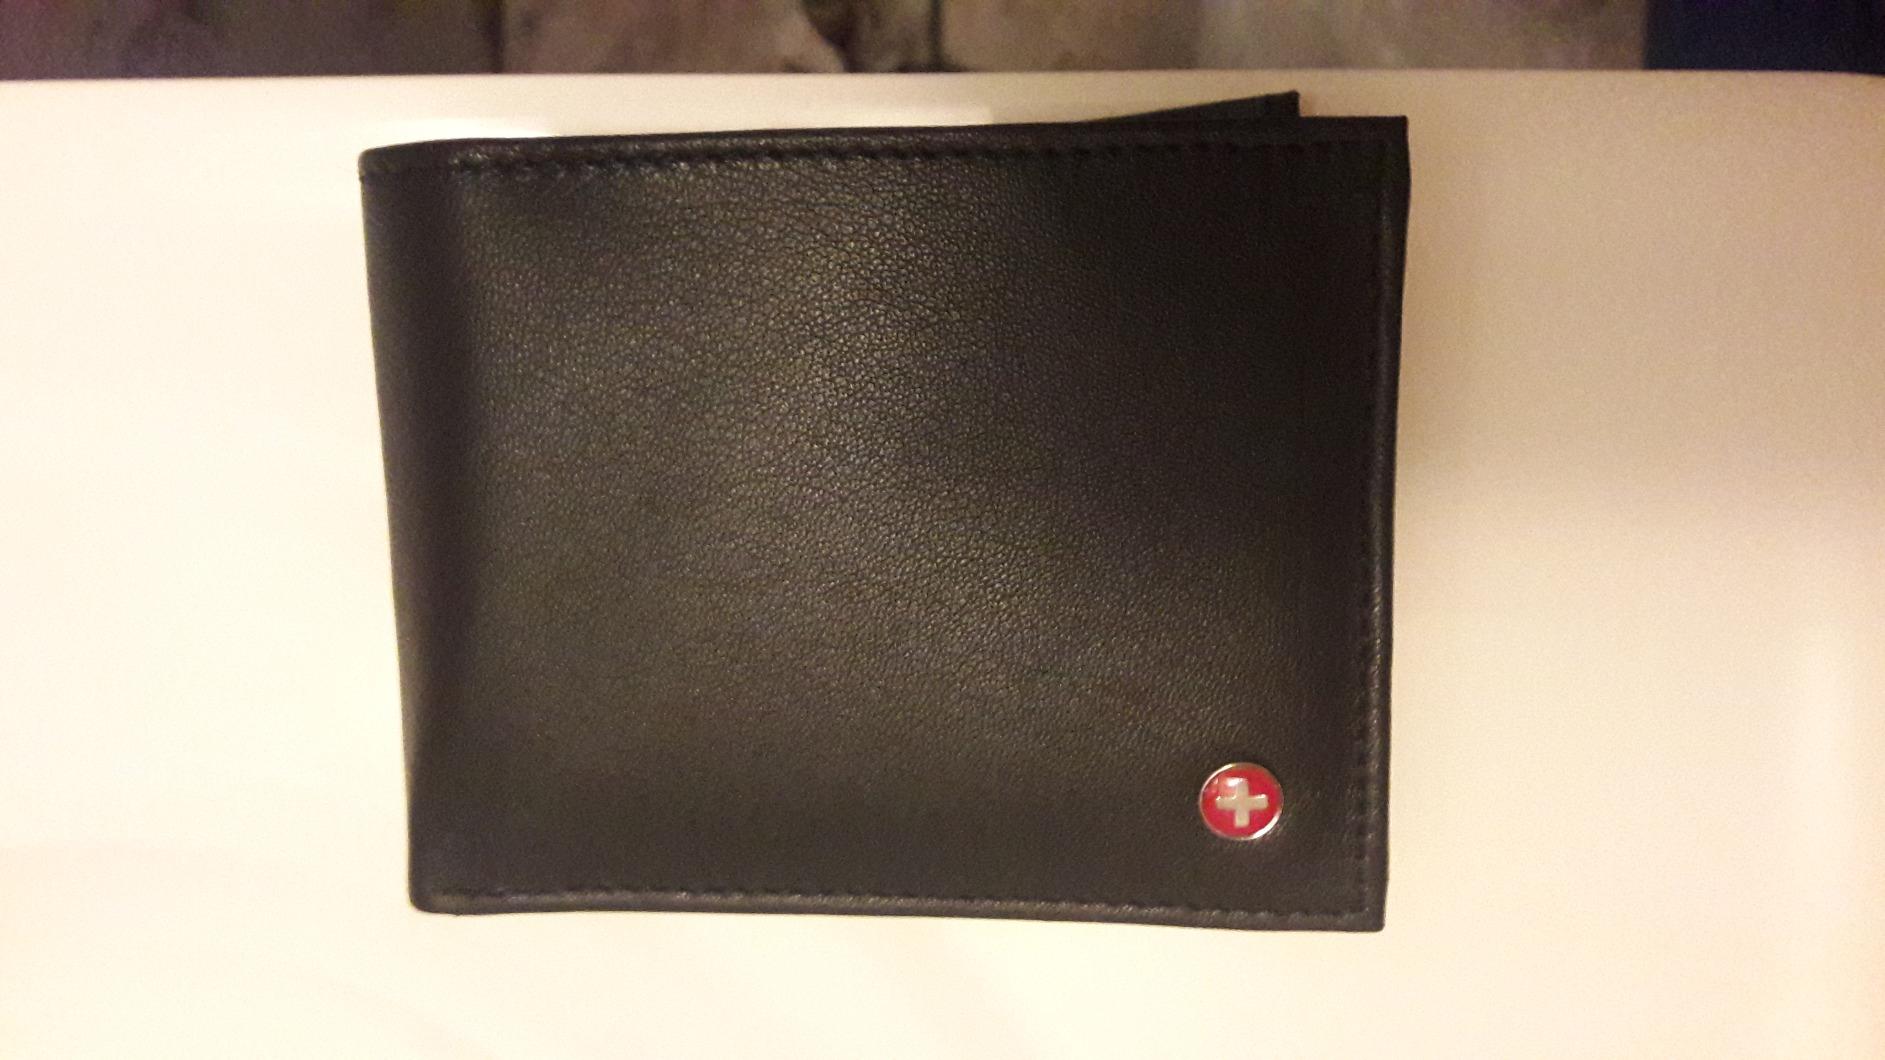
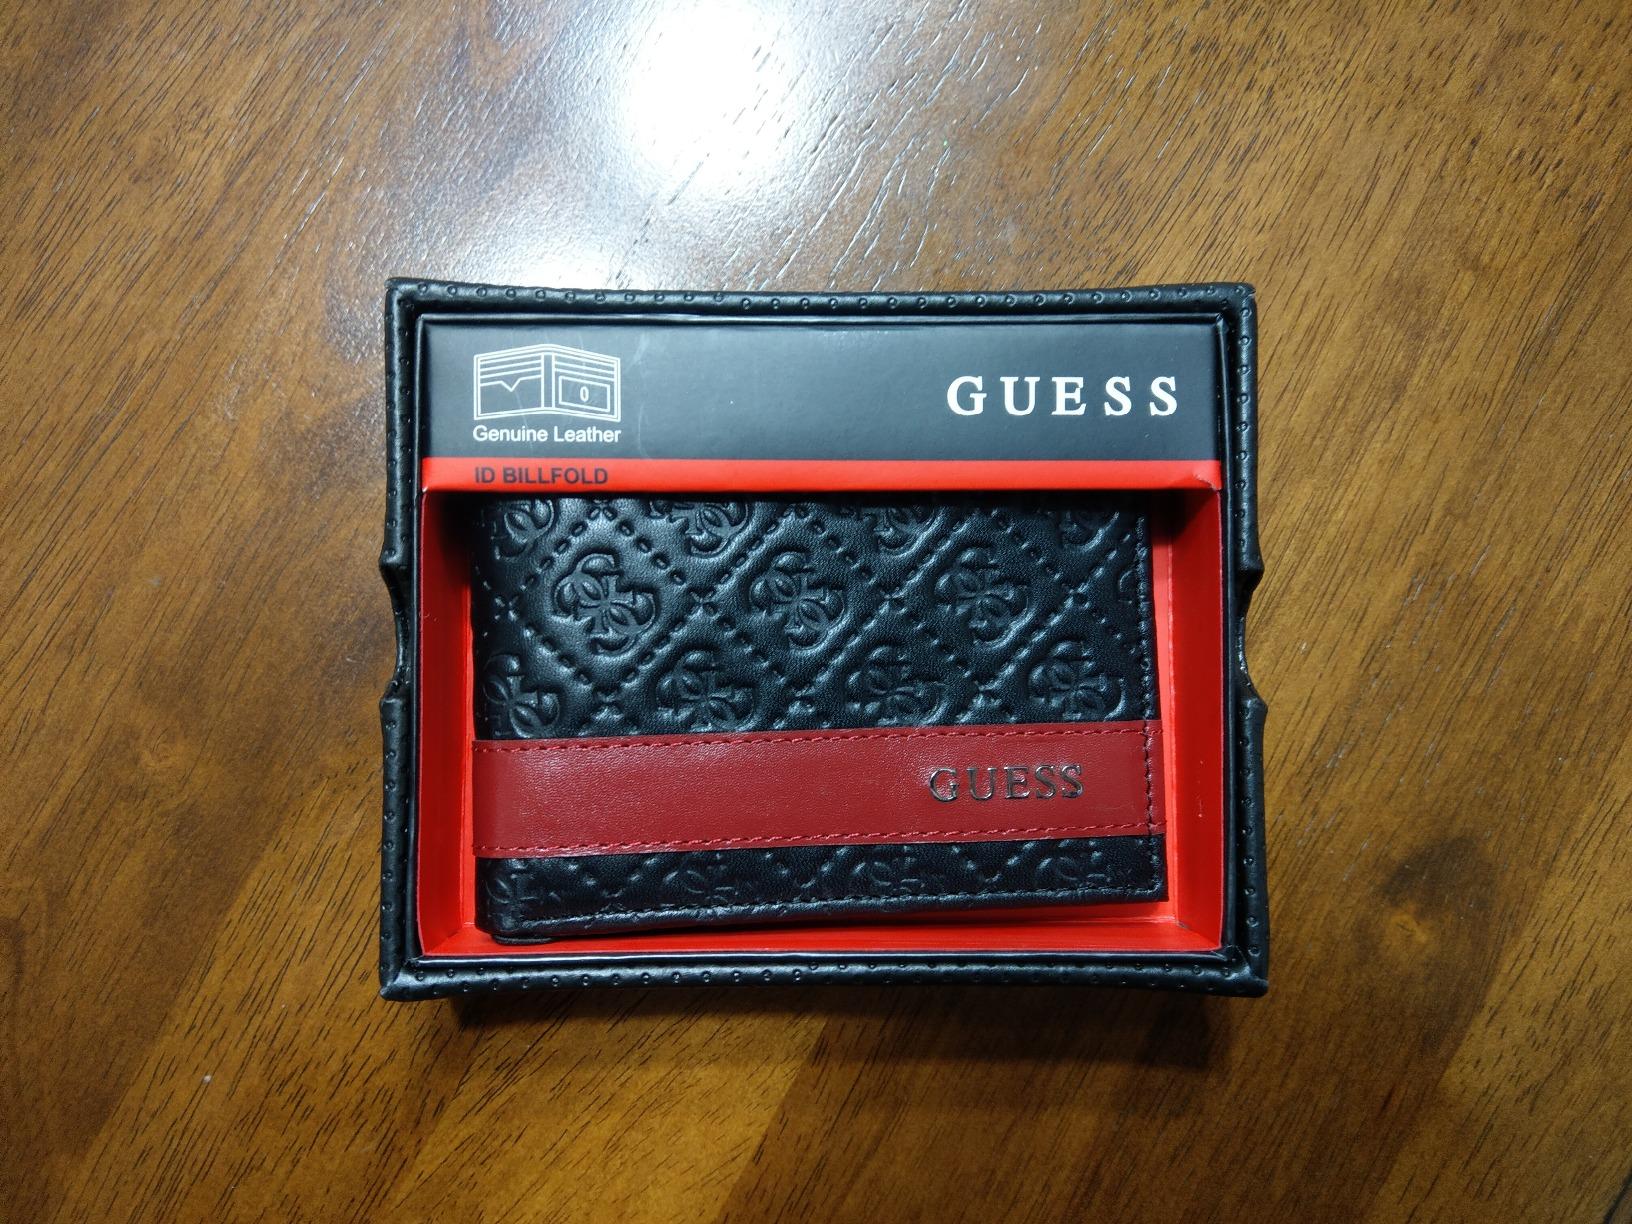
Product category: accessories_wallet
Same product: no